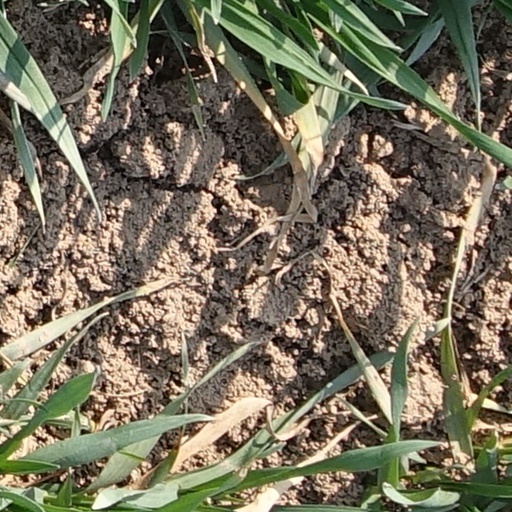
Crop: wheat